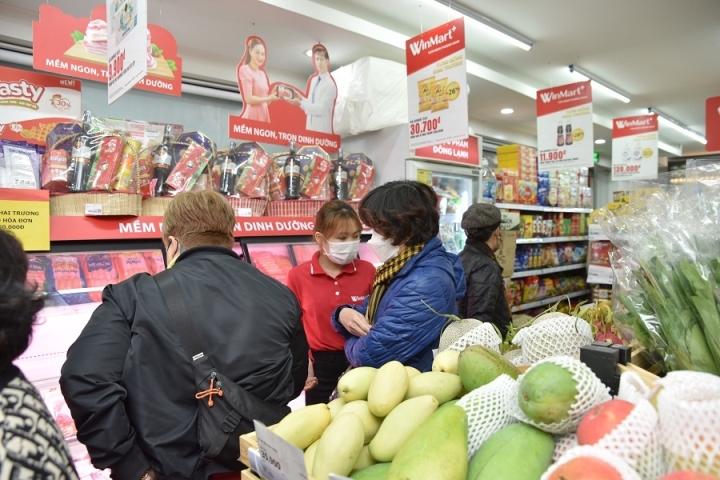
đây là hình ảnh xuất hiện ở bên trong của một siêu thị